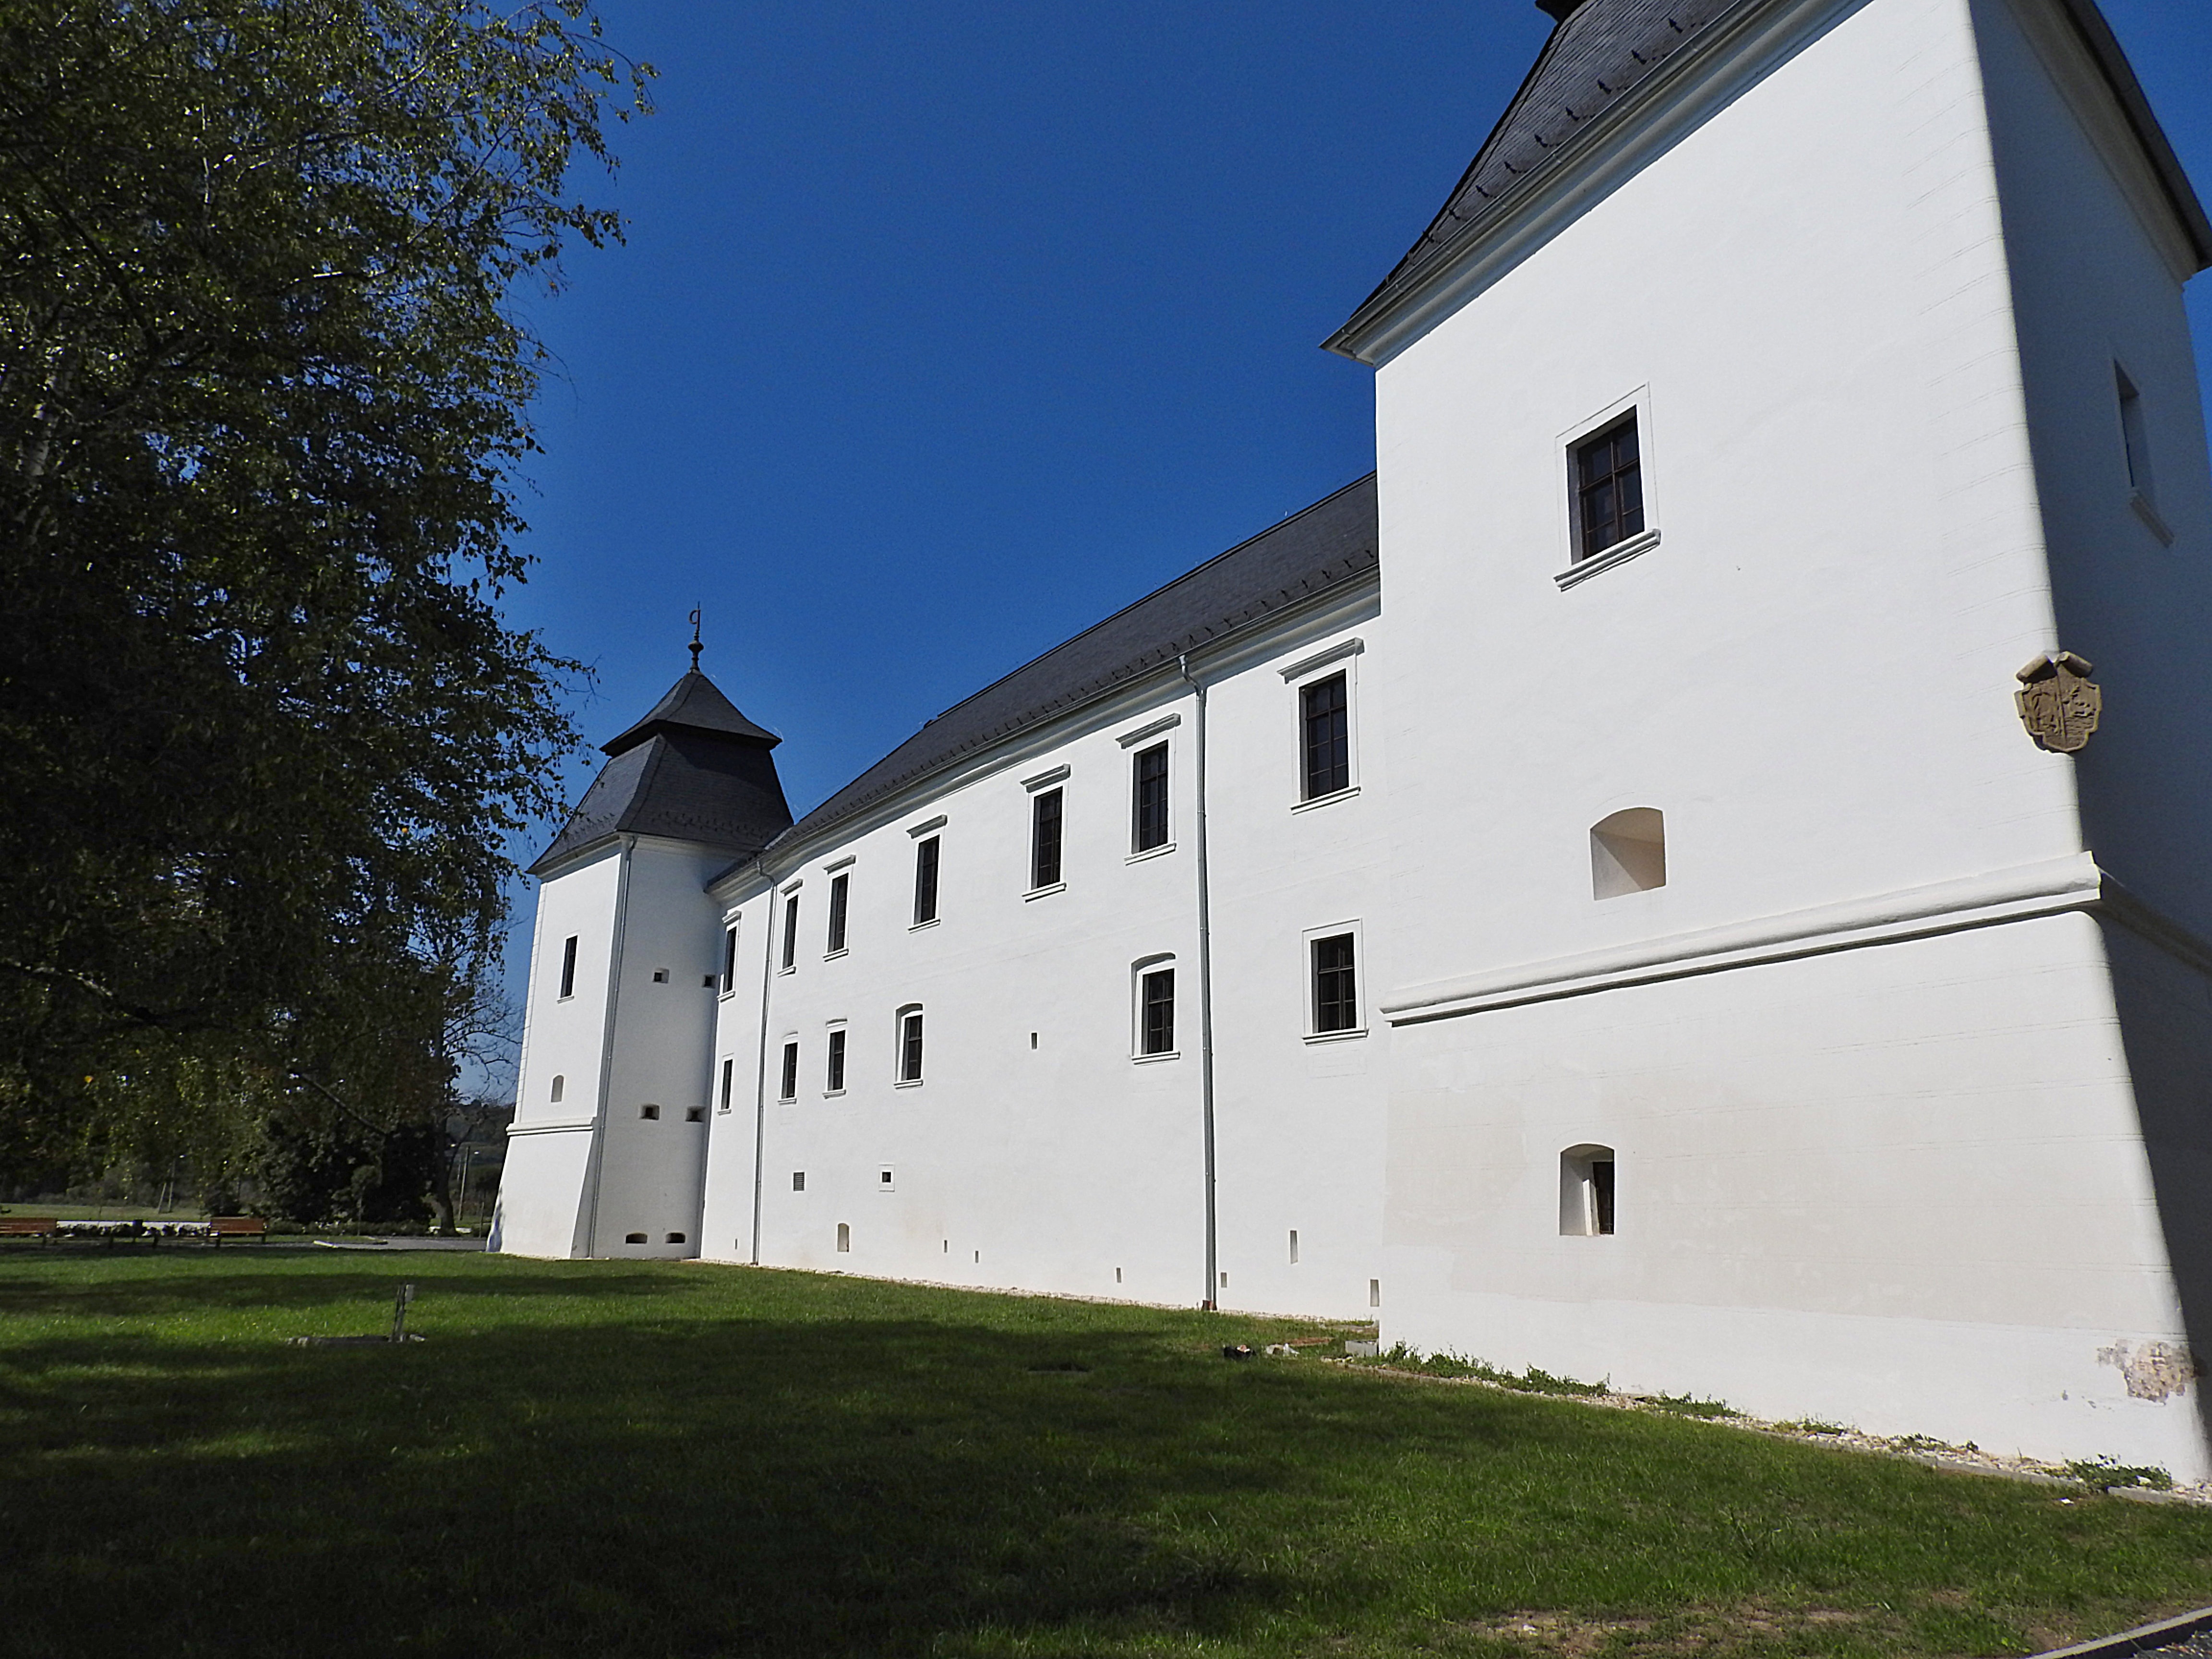
house, building, chateau, tower, cottage, castle, facade, property, church, chapel, place of worship, monastery, hungary, history, estate, egerv r